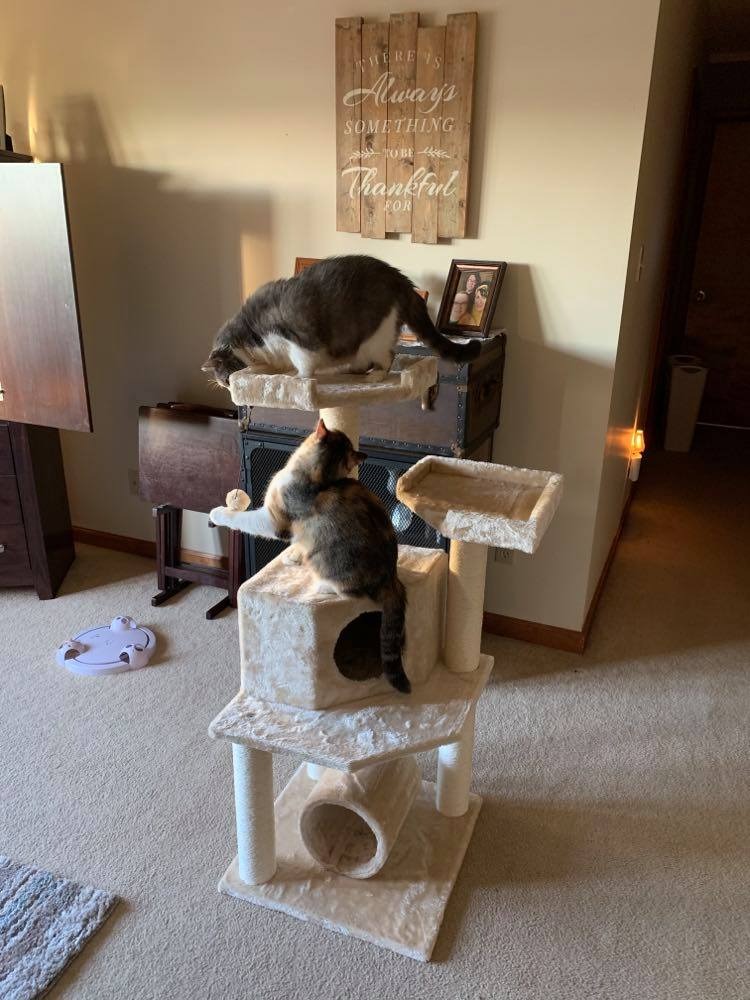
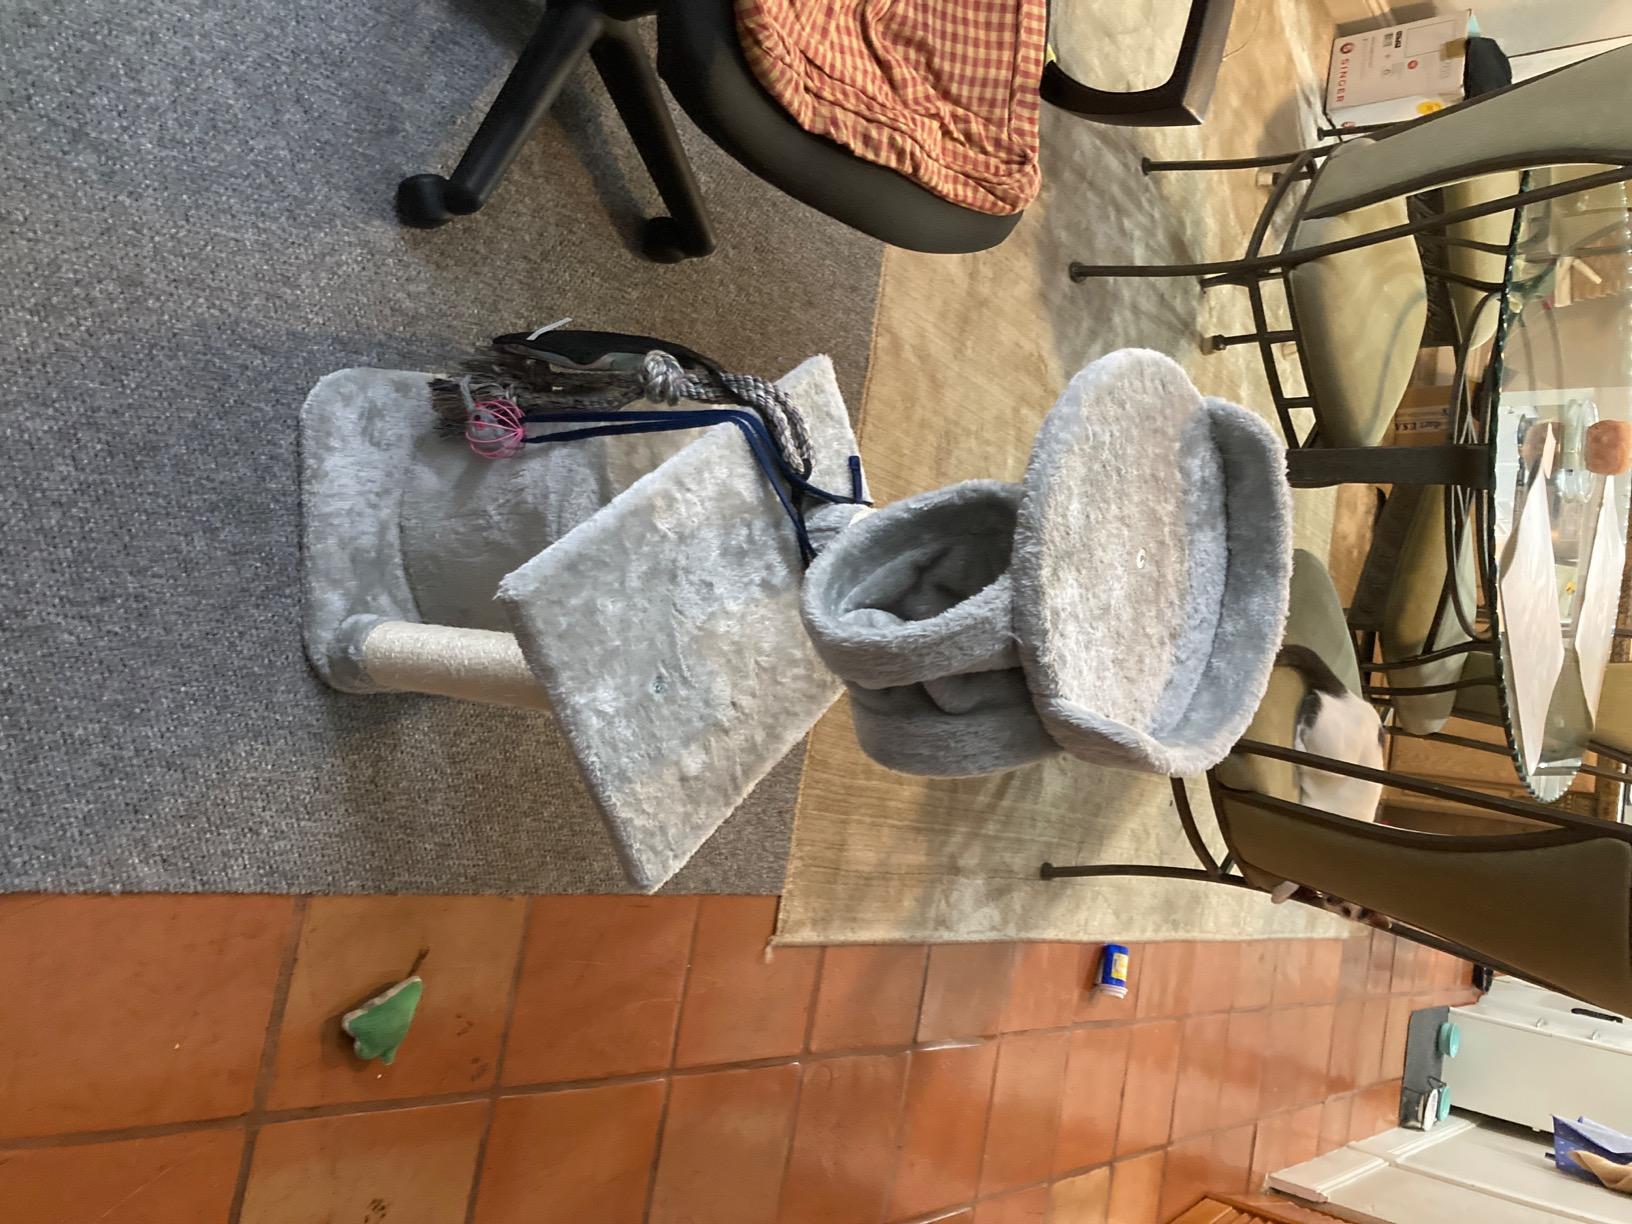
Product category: items_cat tree
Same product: no